Ernest Roberts (Australian politician)

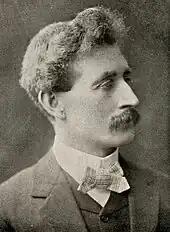
black and white right-face portrait of a man with bushy hair and moustache in formal attire

Roberts was a candidate for the four-member seat of Adelaide in the 1905 state election on 27 May, and finished second with 13.0 per cent of the votes. The election brought the Price-Peake government to power, a minority government under the ULP premier, Thomas Price, working in a coalition with the Liberal independents led by Archibald Peake. In late 1905, Roberts founded the South Australian Government General Workers Association. Roberts actively supported the coalition government. Continuing deadlock over franchise reform for the upper house led to another state election on 3 November 1906, at which Roberts was elected third in the seat of Adelaide, with 18.5 per cent of the votes. The Price-Peake coalition government continued to rule after the election, but the Liberal independents had coalesced into a party before the election, the Liberal and Democratic Union, which governed alongside the ULP. Roberts was a member of state royal commissions in 1906 and 1908, inquiring into the affairs of produce merchants and into wheat-marketing practices in the state respectively. He was vice-president and then president of the ULP in 1907–1908, and was also a member of the council of the South Australian School of Mines and a board member of the Adelaide Co-operative Society. On 5 September 1907, the Hundred of Robertsa constituent division of the County of Jervois land administration unitwas proclaimed in honour of Roberts.